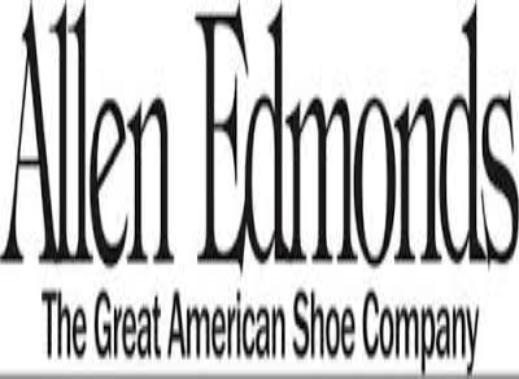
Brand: Allen Edmonds
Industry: Clothes